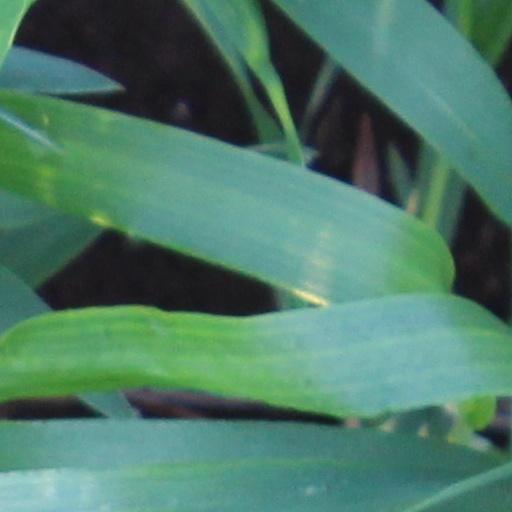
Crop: wheat